David T. Hon

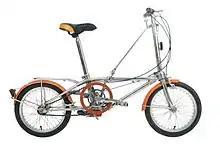
Original 1982 Hon Convertible

Hon's folding bicycle was the result of some seven years of garage research and invention. When he was satisfied with the end product, he at first steered towards licensing his folding bike to existing big brands. They however, failed to share in his enthusiasm. With faith undimmed, Hon and his brother Henry raised US$2 million from 35 investors through extensive media exposure and founded Dahon North America in 1982 (originally Hon California, Inc).